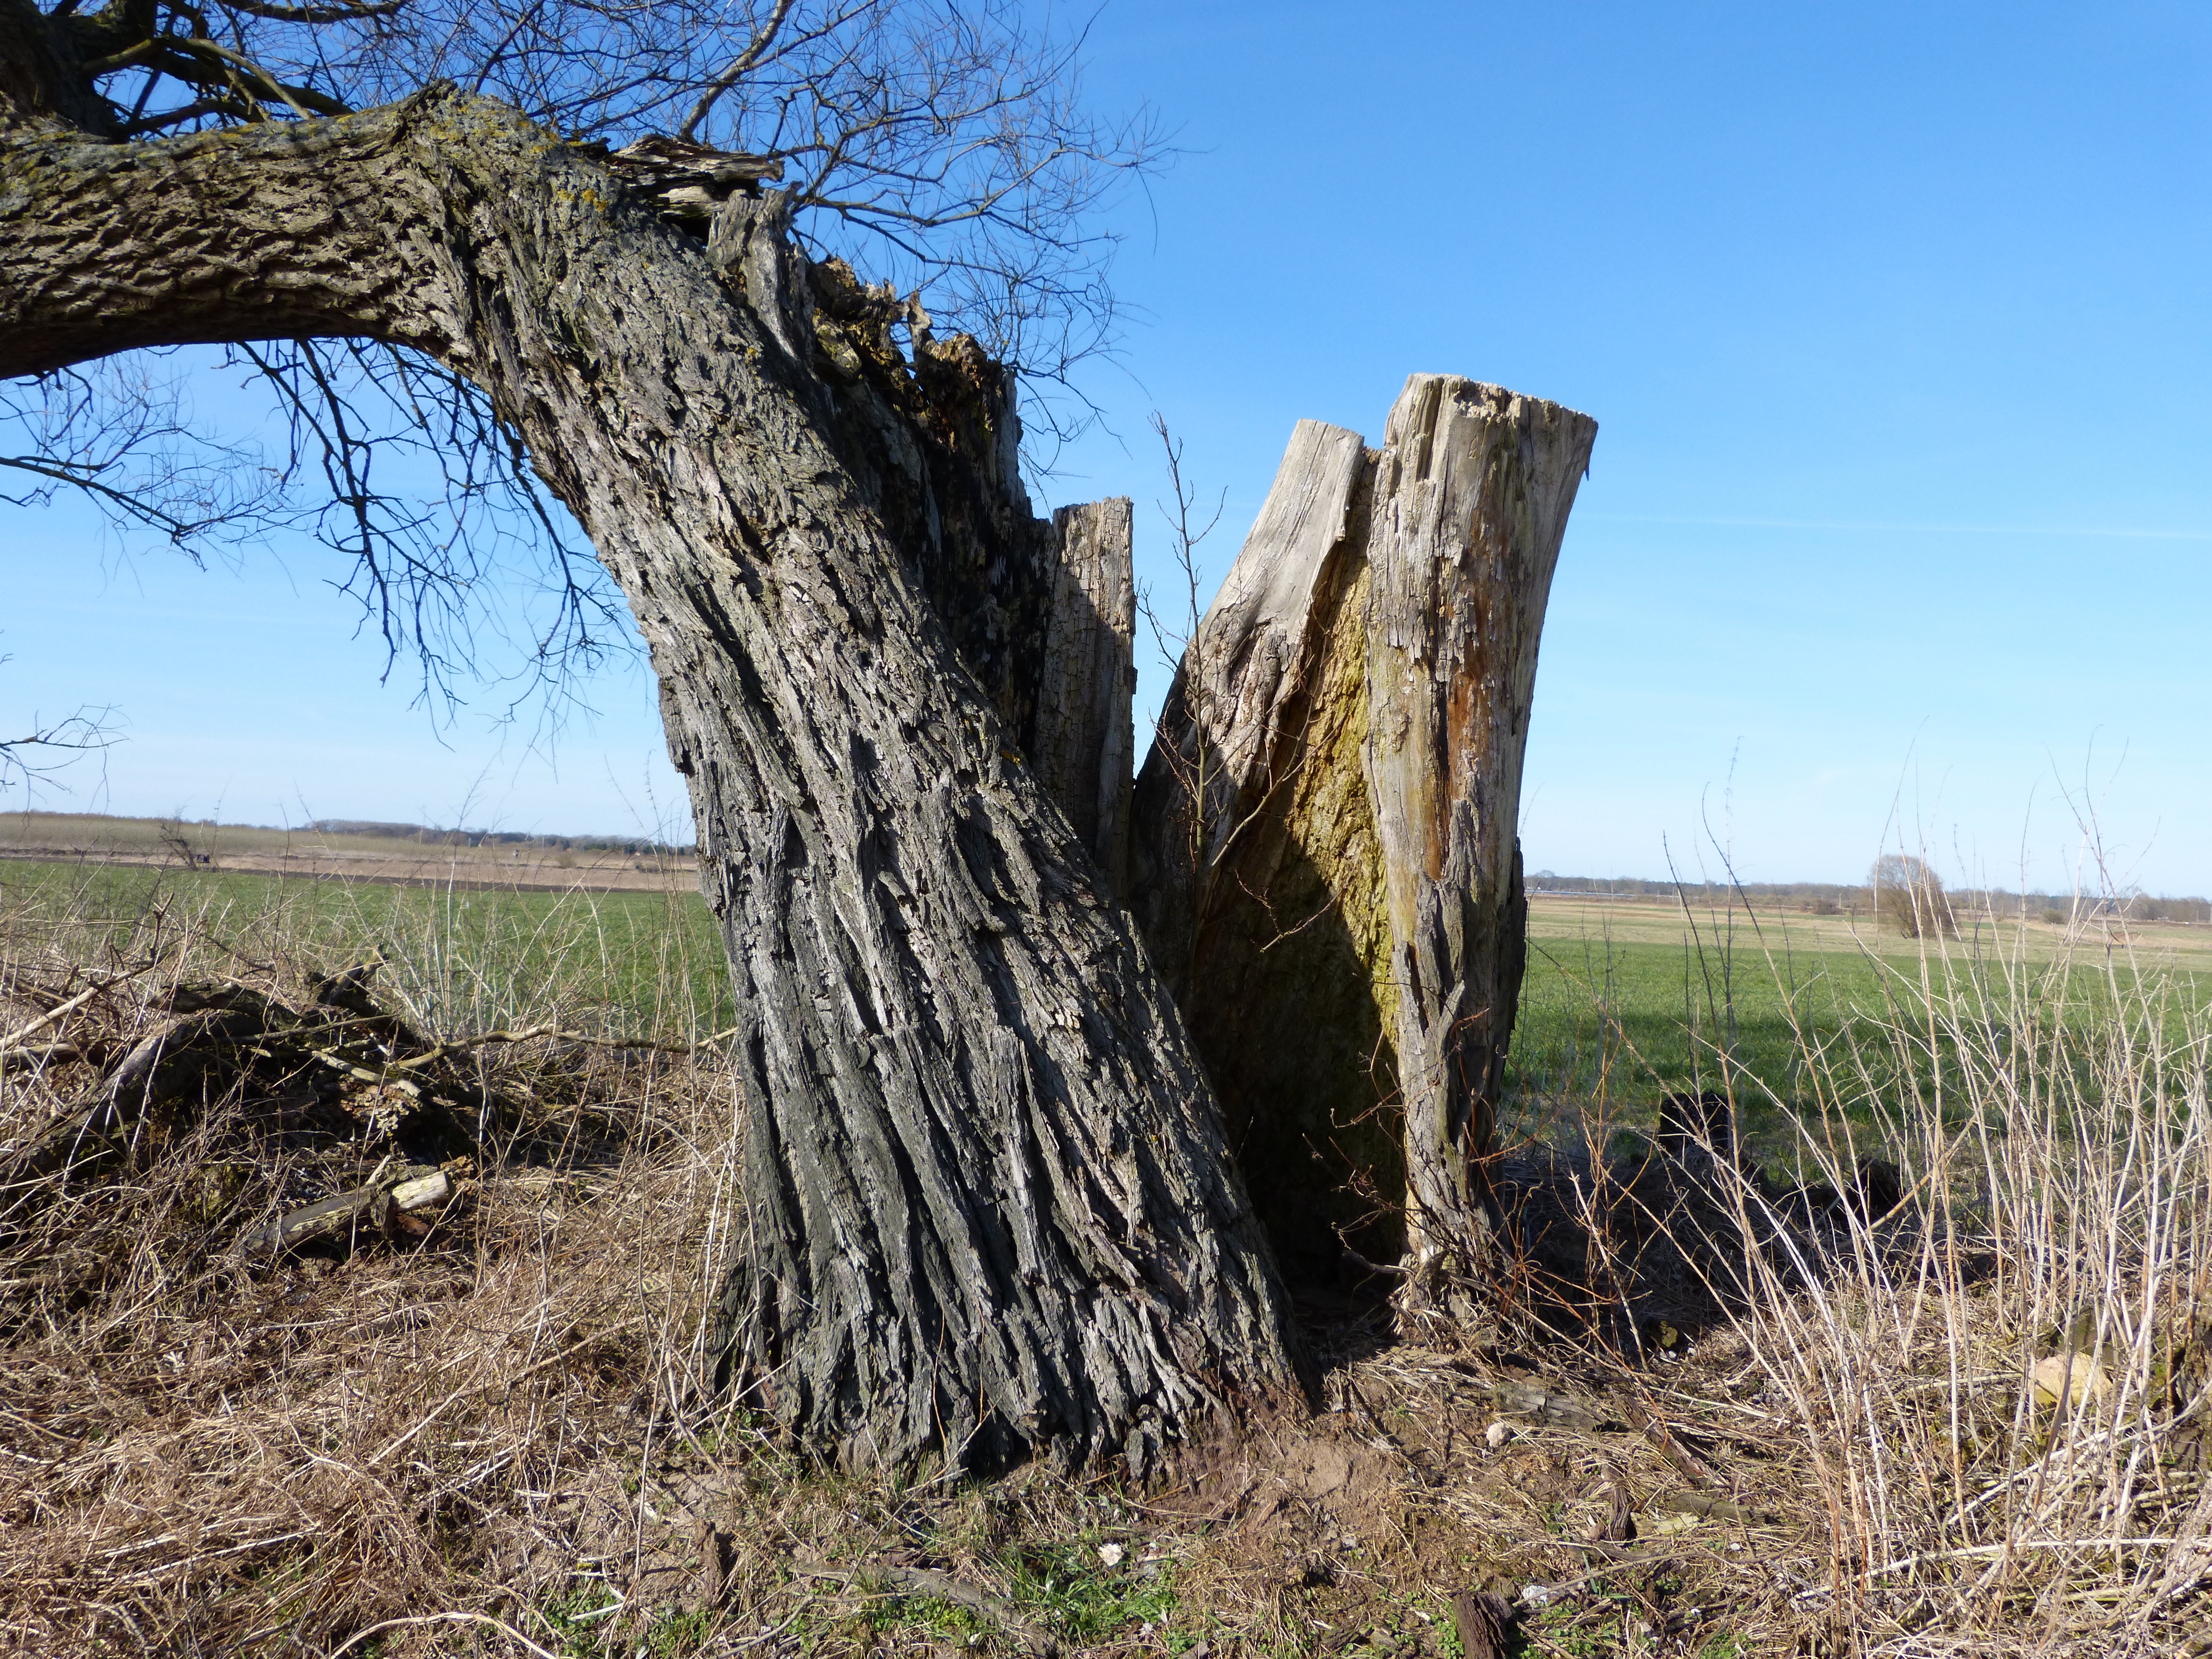
landscape, tree, grass, plant, wood, trunk, broken, soil, agriculture, split, rural area, lightning weft, woody plant